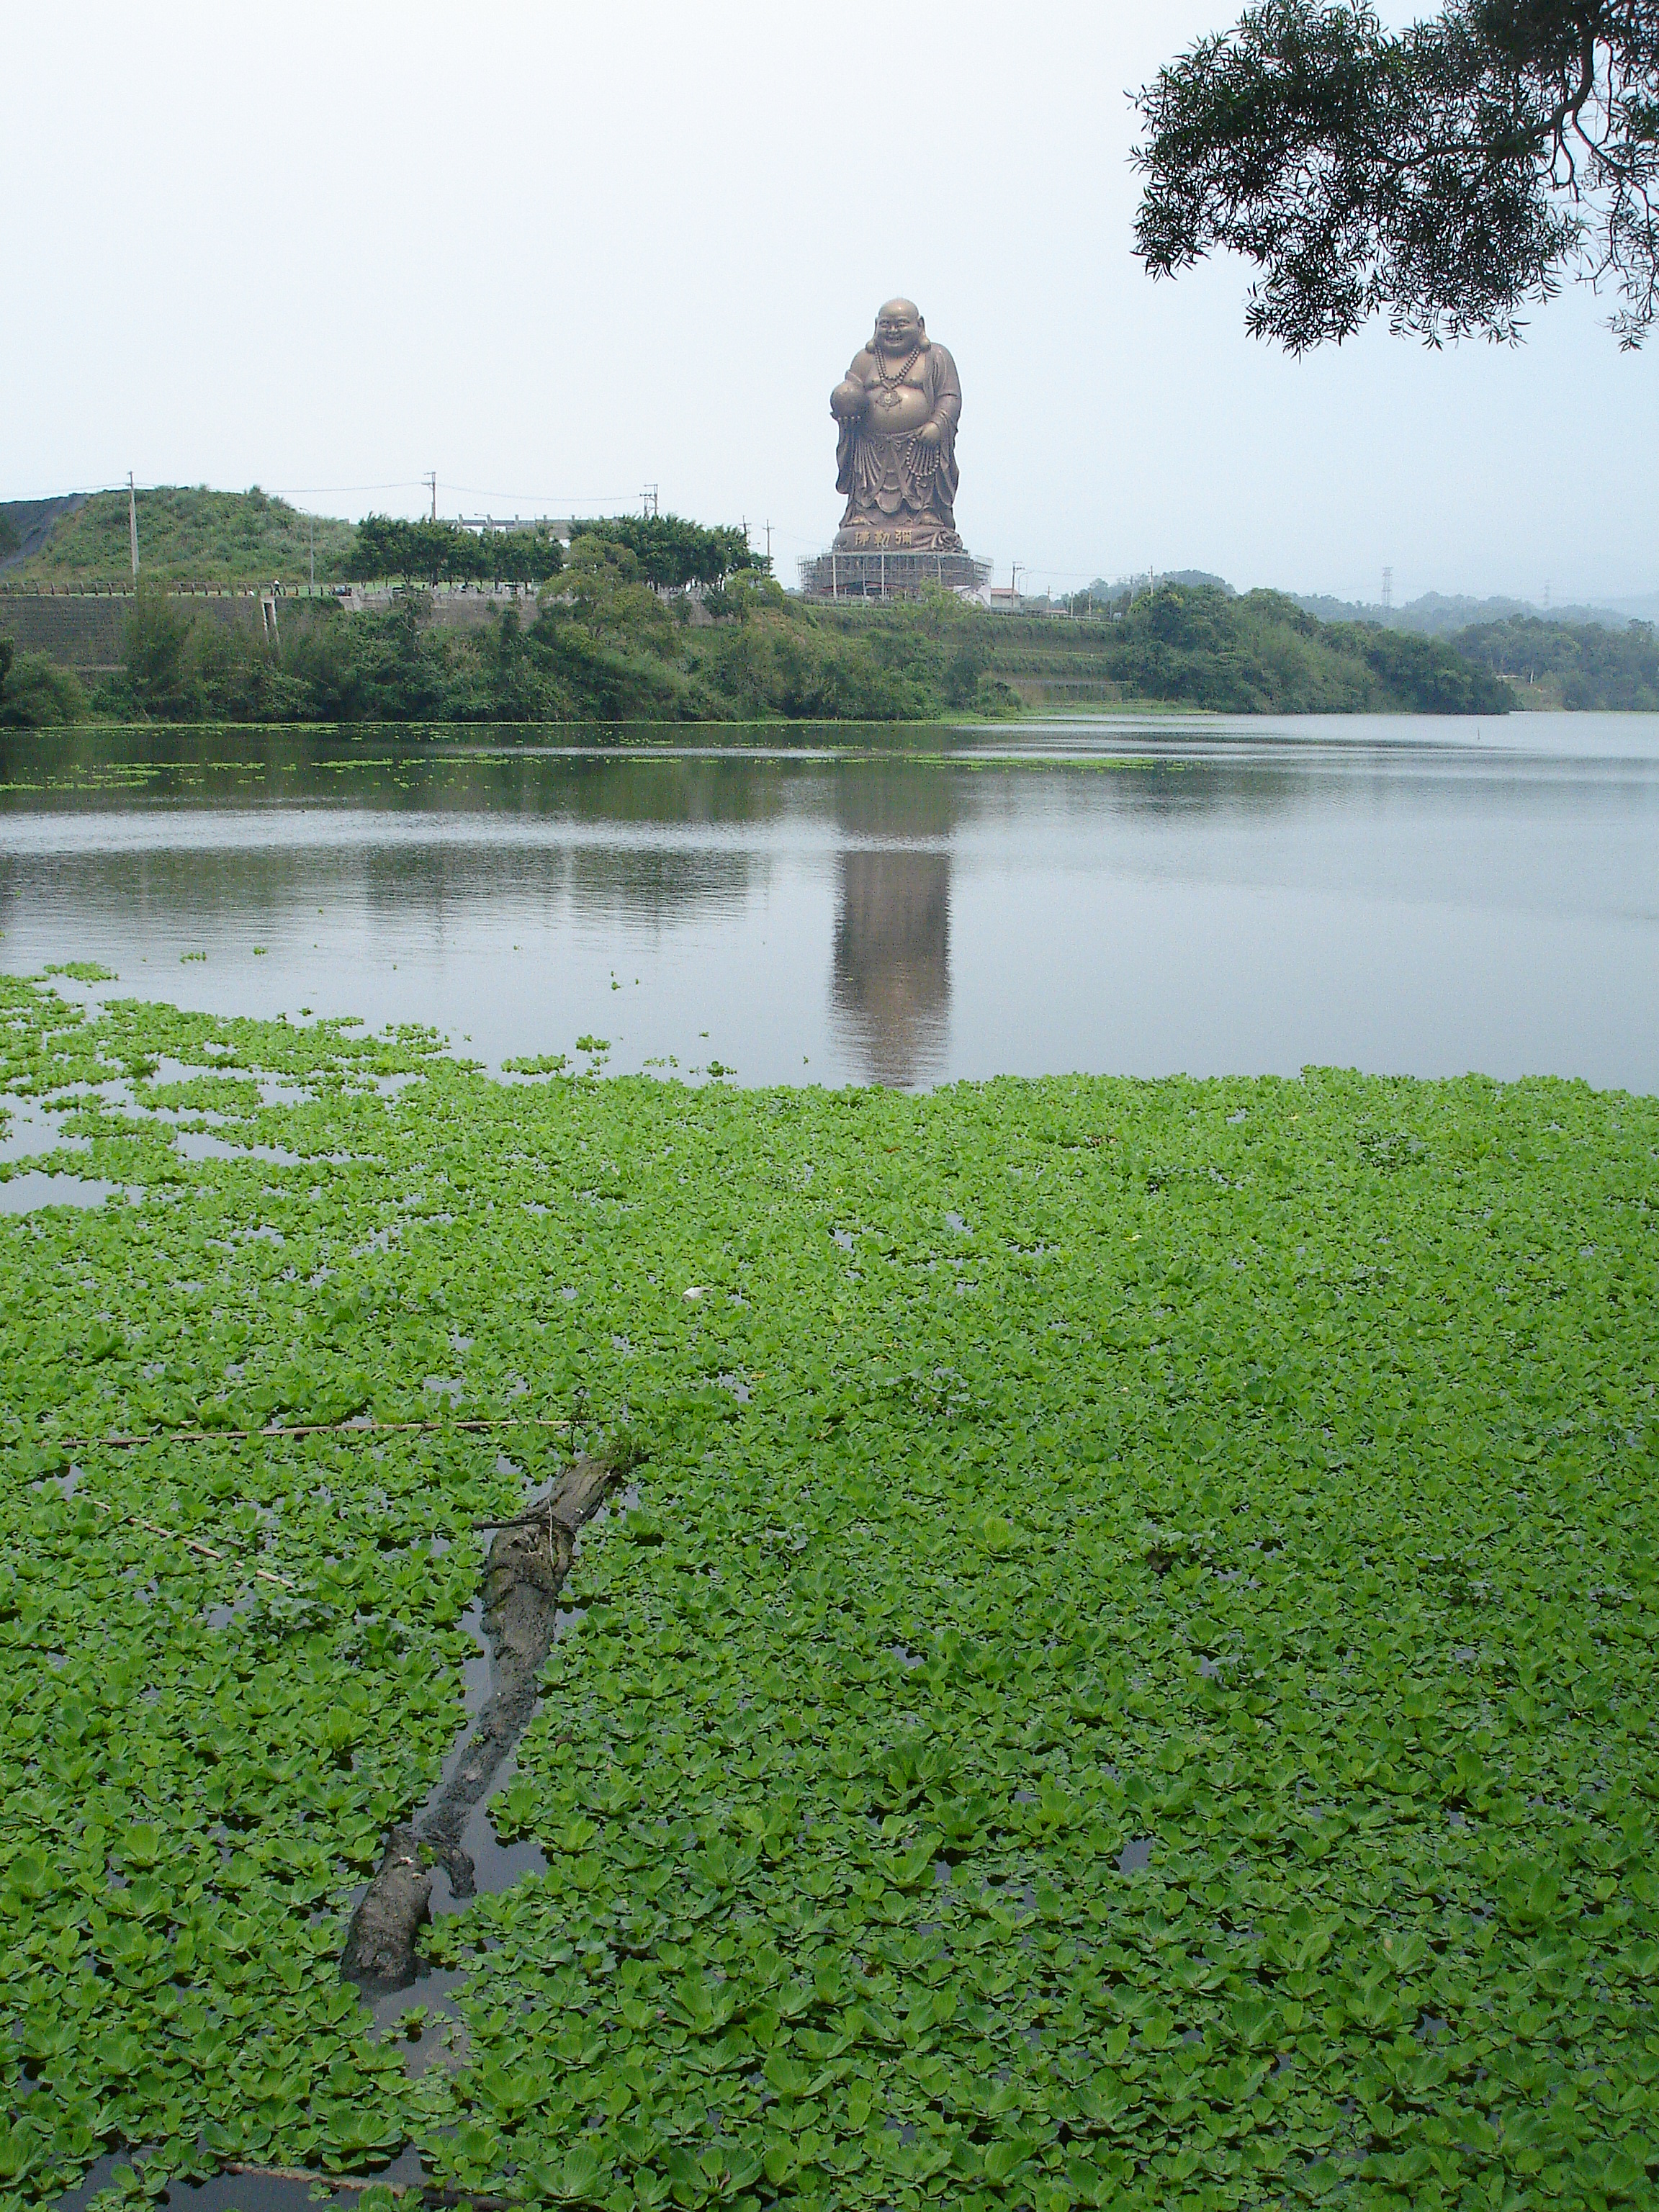
lake, buddha, morning, plant, taiwan, hsinchu, water, green, vegetation, grass, river, water resources, reservoir, bank, tree, tourism, reflection, historic site, pond, watercourse, vacation, wetland, statue, castle, tower, monument, floodplain, temple, swamp, palace, chateau, building